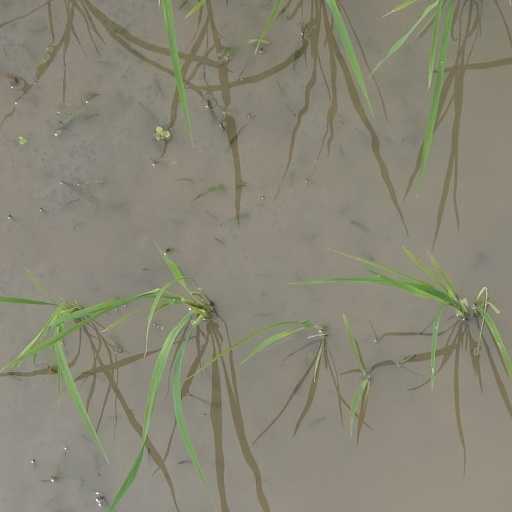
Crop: rice